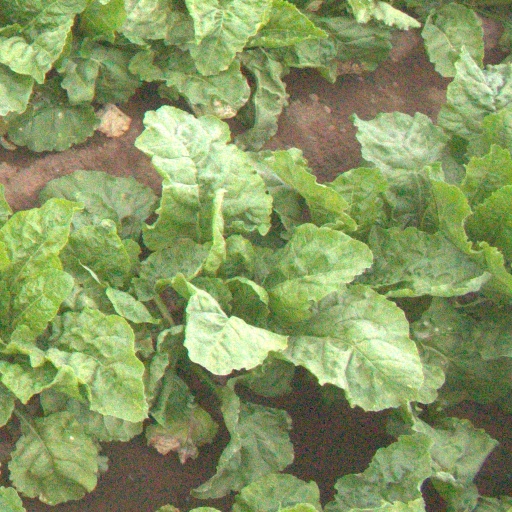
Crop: sugar beet